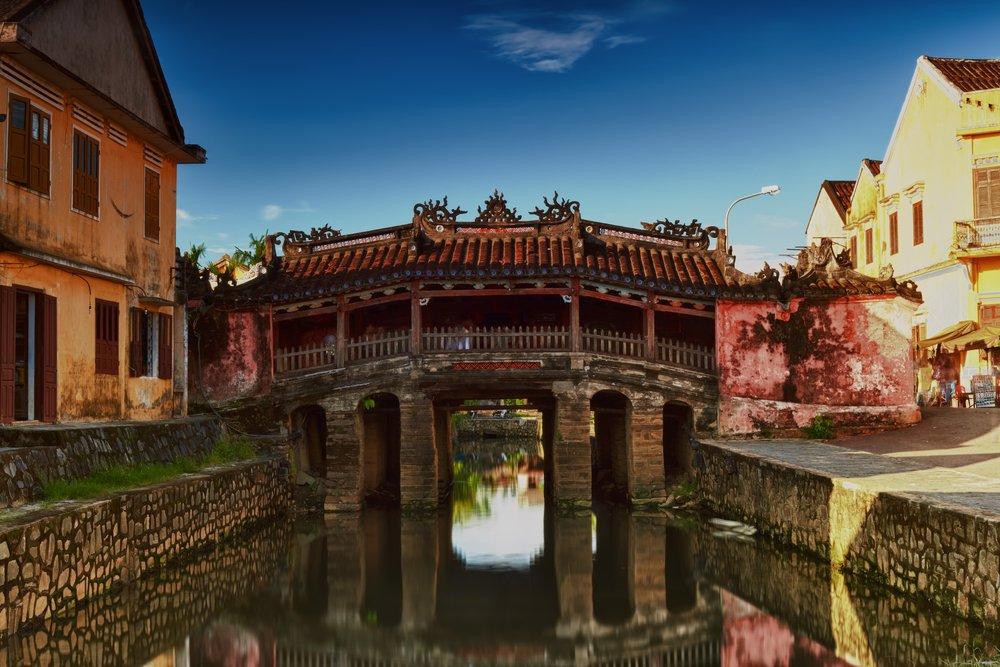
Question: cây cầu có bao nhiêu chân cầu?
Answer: cây cầu có bốn chân cầu